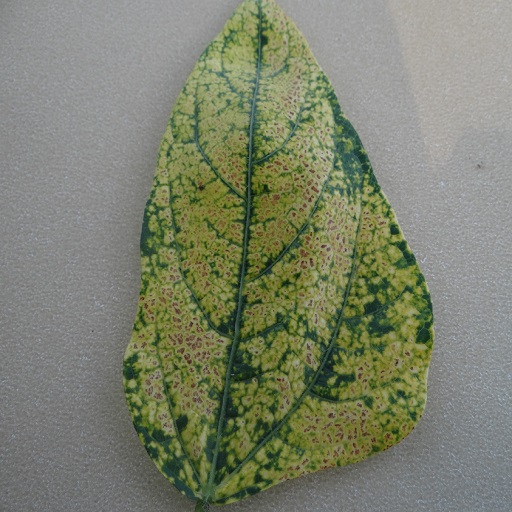
Label: Yellow Mosaic